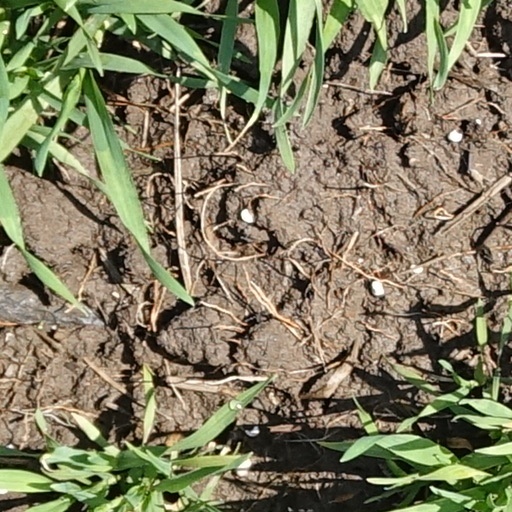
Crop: wheat